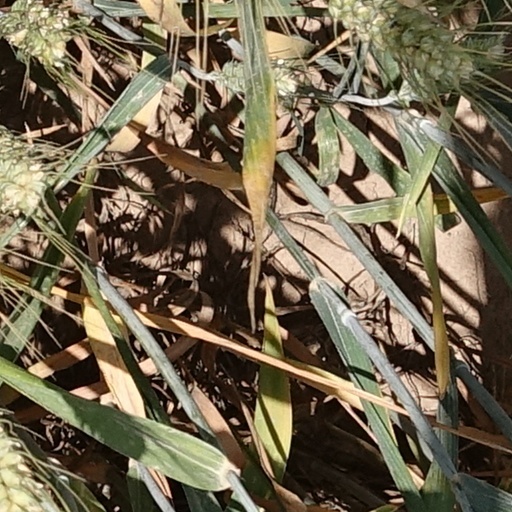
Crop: wheat